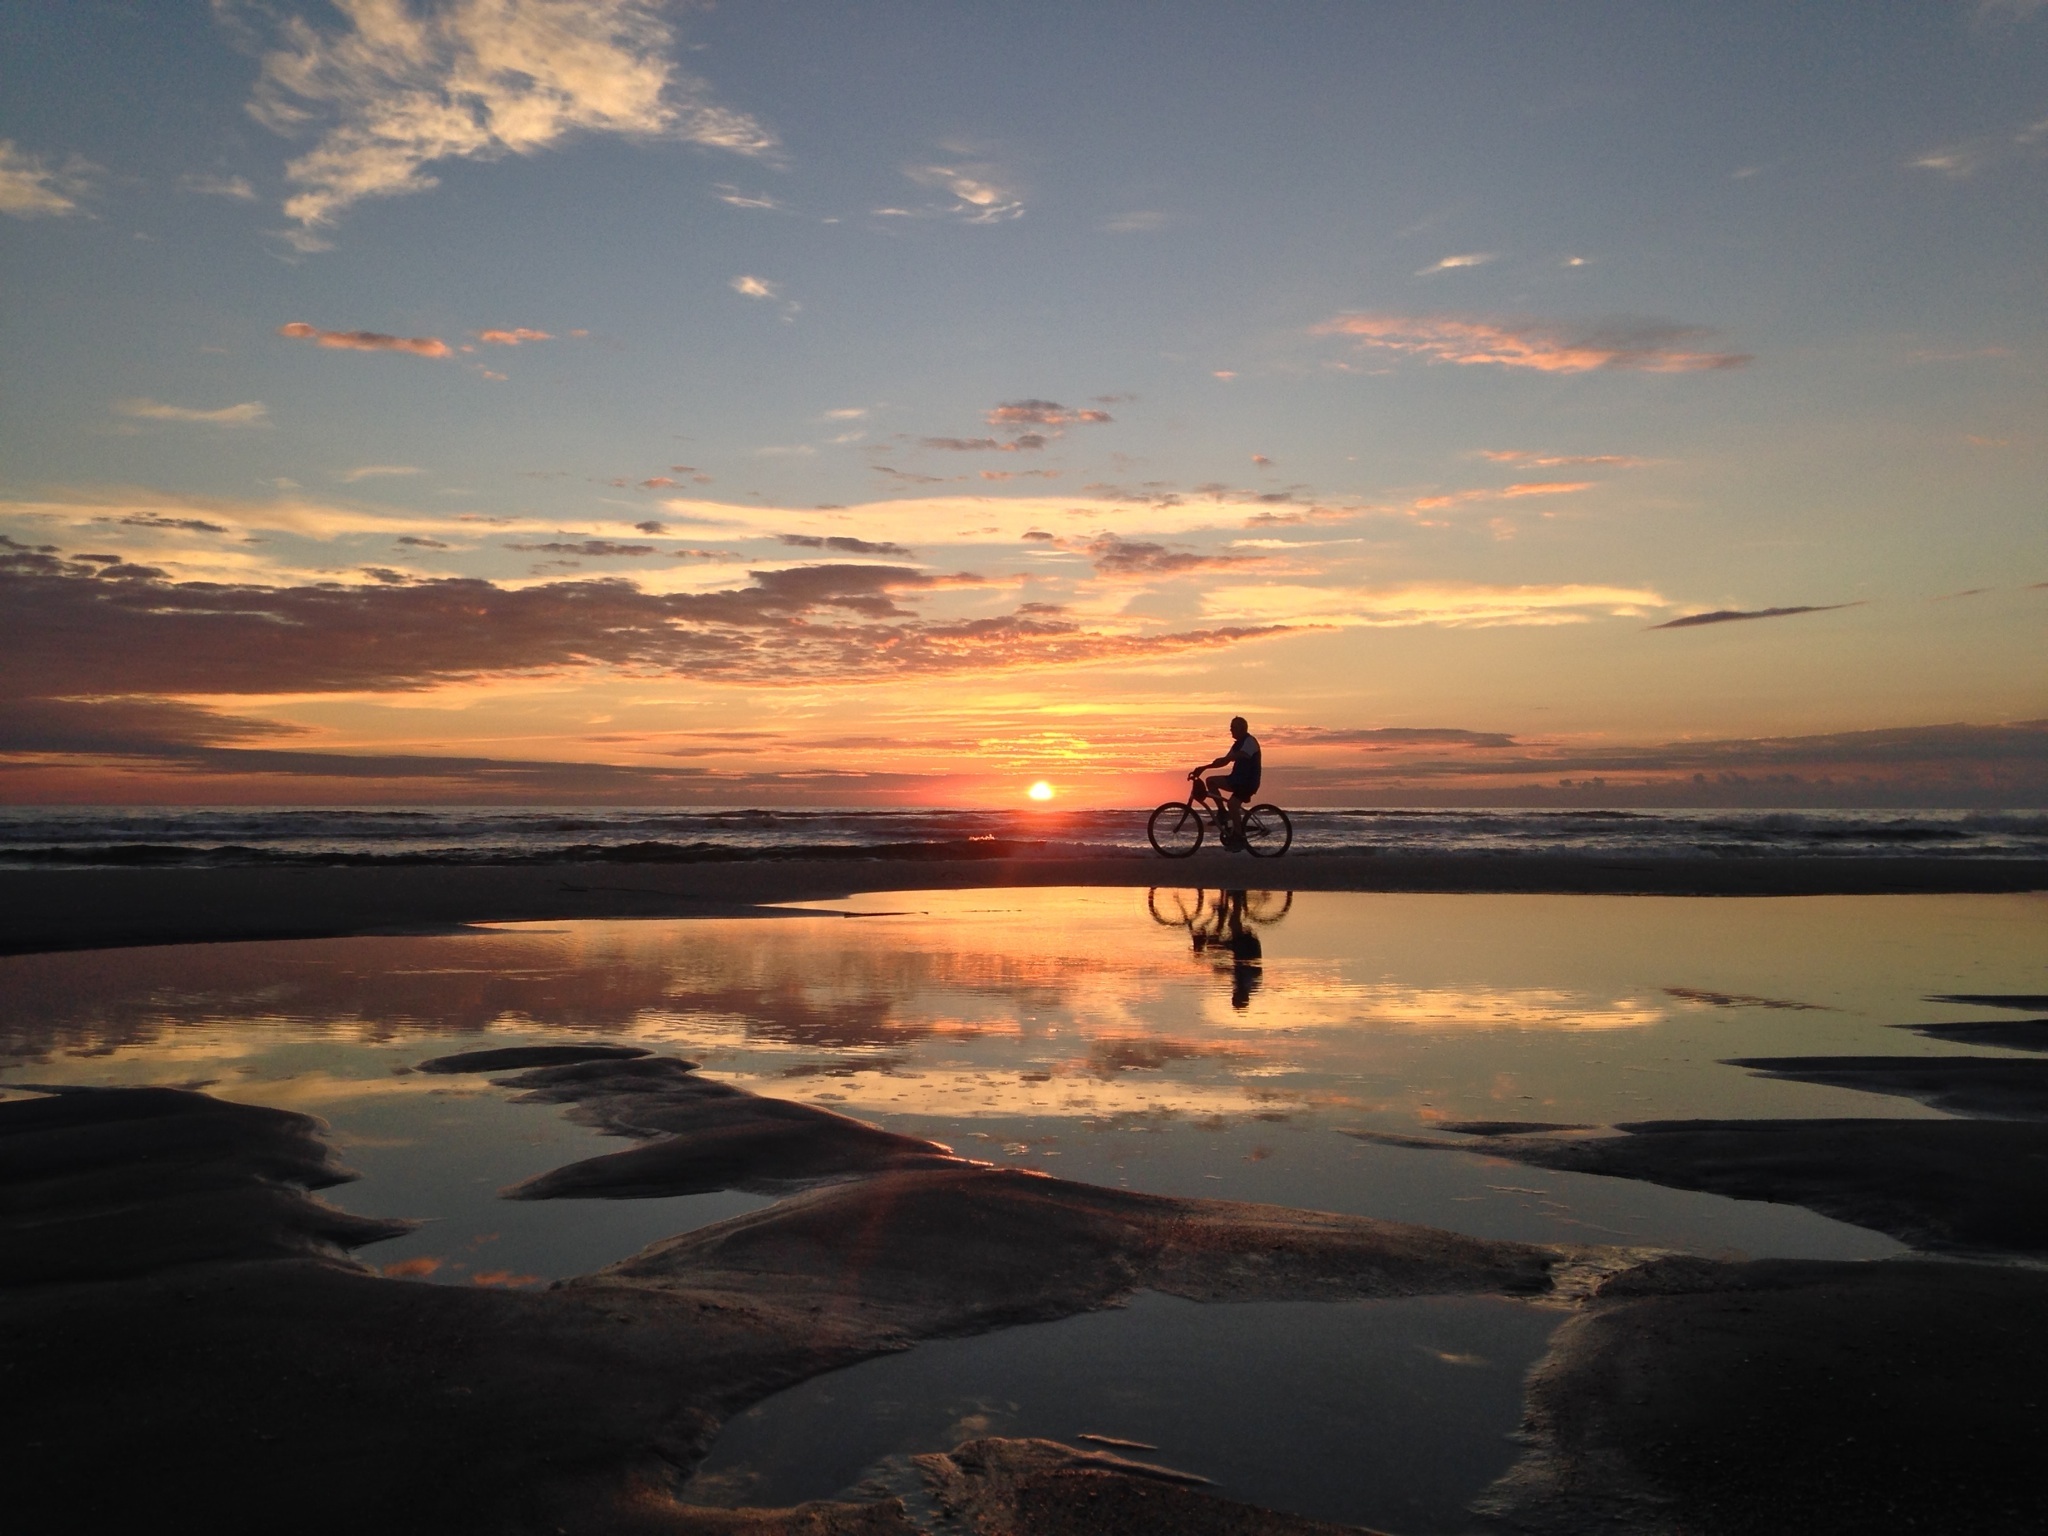
beach, sea, coast, ocean, horizon, cloud, sun, sunrise, sunset, sunlight, morning, shore, wave, dawn, dusk, evening, reflection, bay, afterglow